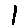
Label: 1